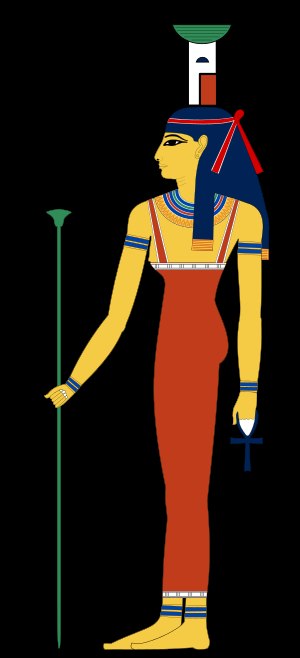
Nephthys
Nephthys.
Nephthys er, i den ægyptiske mytologi, datter af Nut og Geb og gift med sin bror Seth. Hun er også søster til Osiris og Isis.